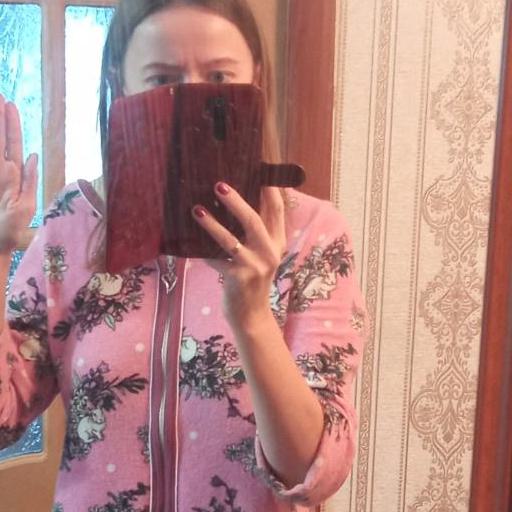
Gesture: no_gesture